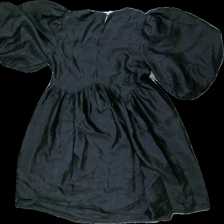
View: back
Type: Dress
Category: Ladies
Brand: Selected Homme/Femme
Colors: Black
Material: 100% Polyester
Cut: Loose, Cropped
Season: All
Price range: 100-150
Recommended usage: Reuse
Description: Black dress with puffsleeves